William Mackey Lomasney

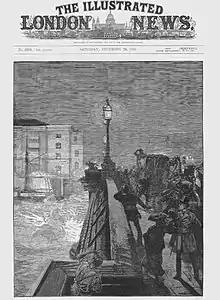
Illustration by W. H. Overend, "Illustrated London News", 20 December 1884

Tried for murder and treasonous felony, he was sentenced to twelve years penal servitude on 21 March 1868. While imprisoned in Millbank Prison, he became acquainted with John Devoy. He was released under a general amnesty in 1871 on condition that he return to his native country.